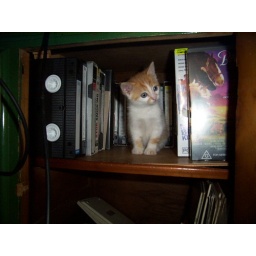
Here Tiger is only a kitten and is sitting near the video, &amp;quot;Babe&amp;quot;. He is wondering what to rent out.